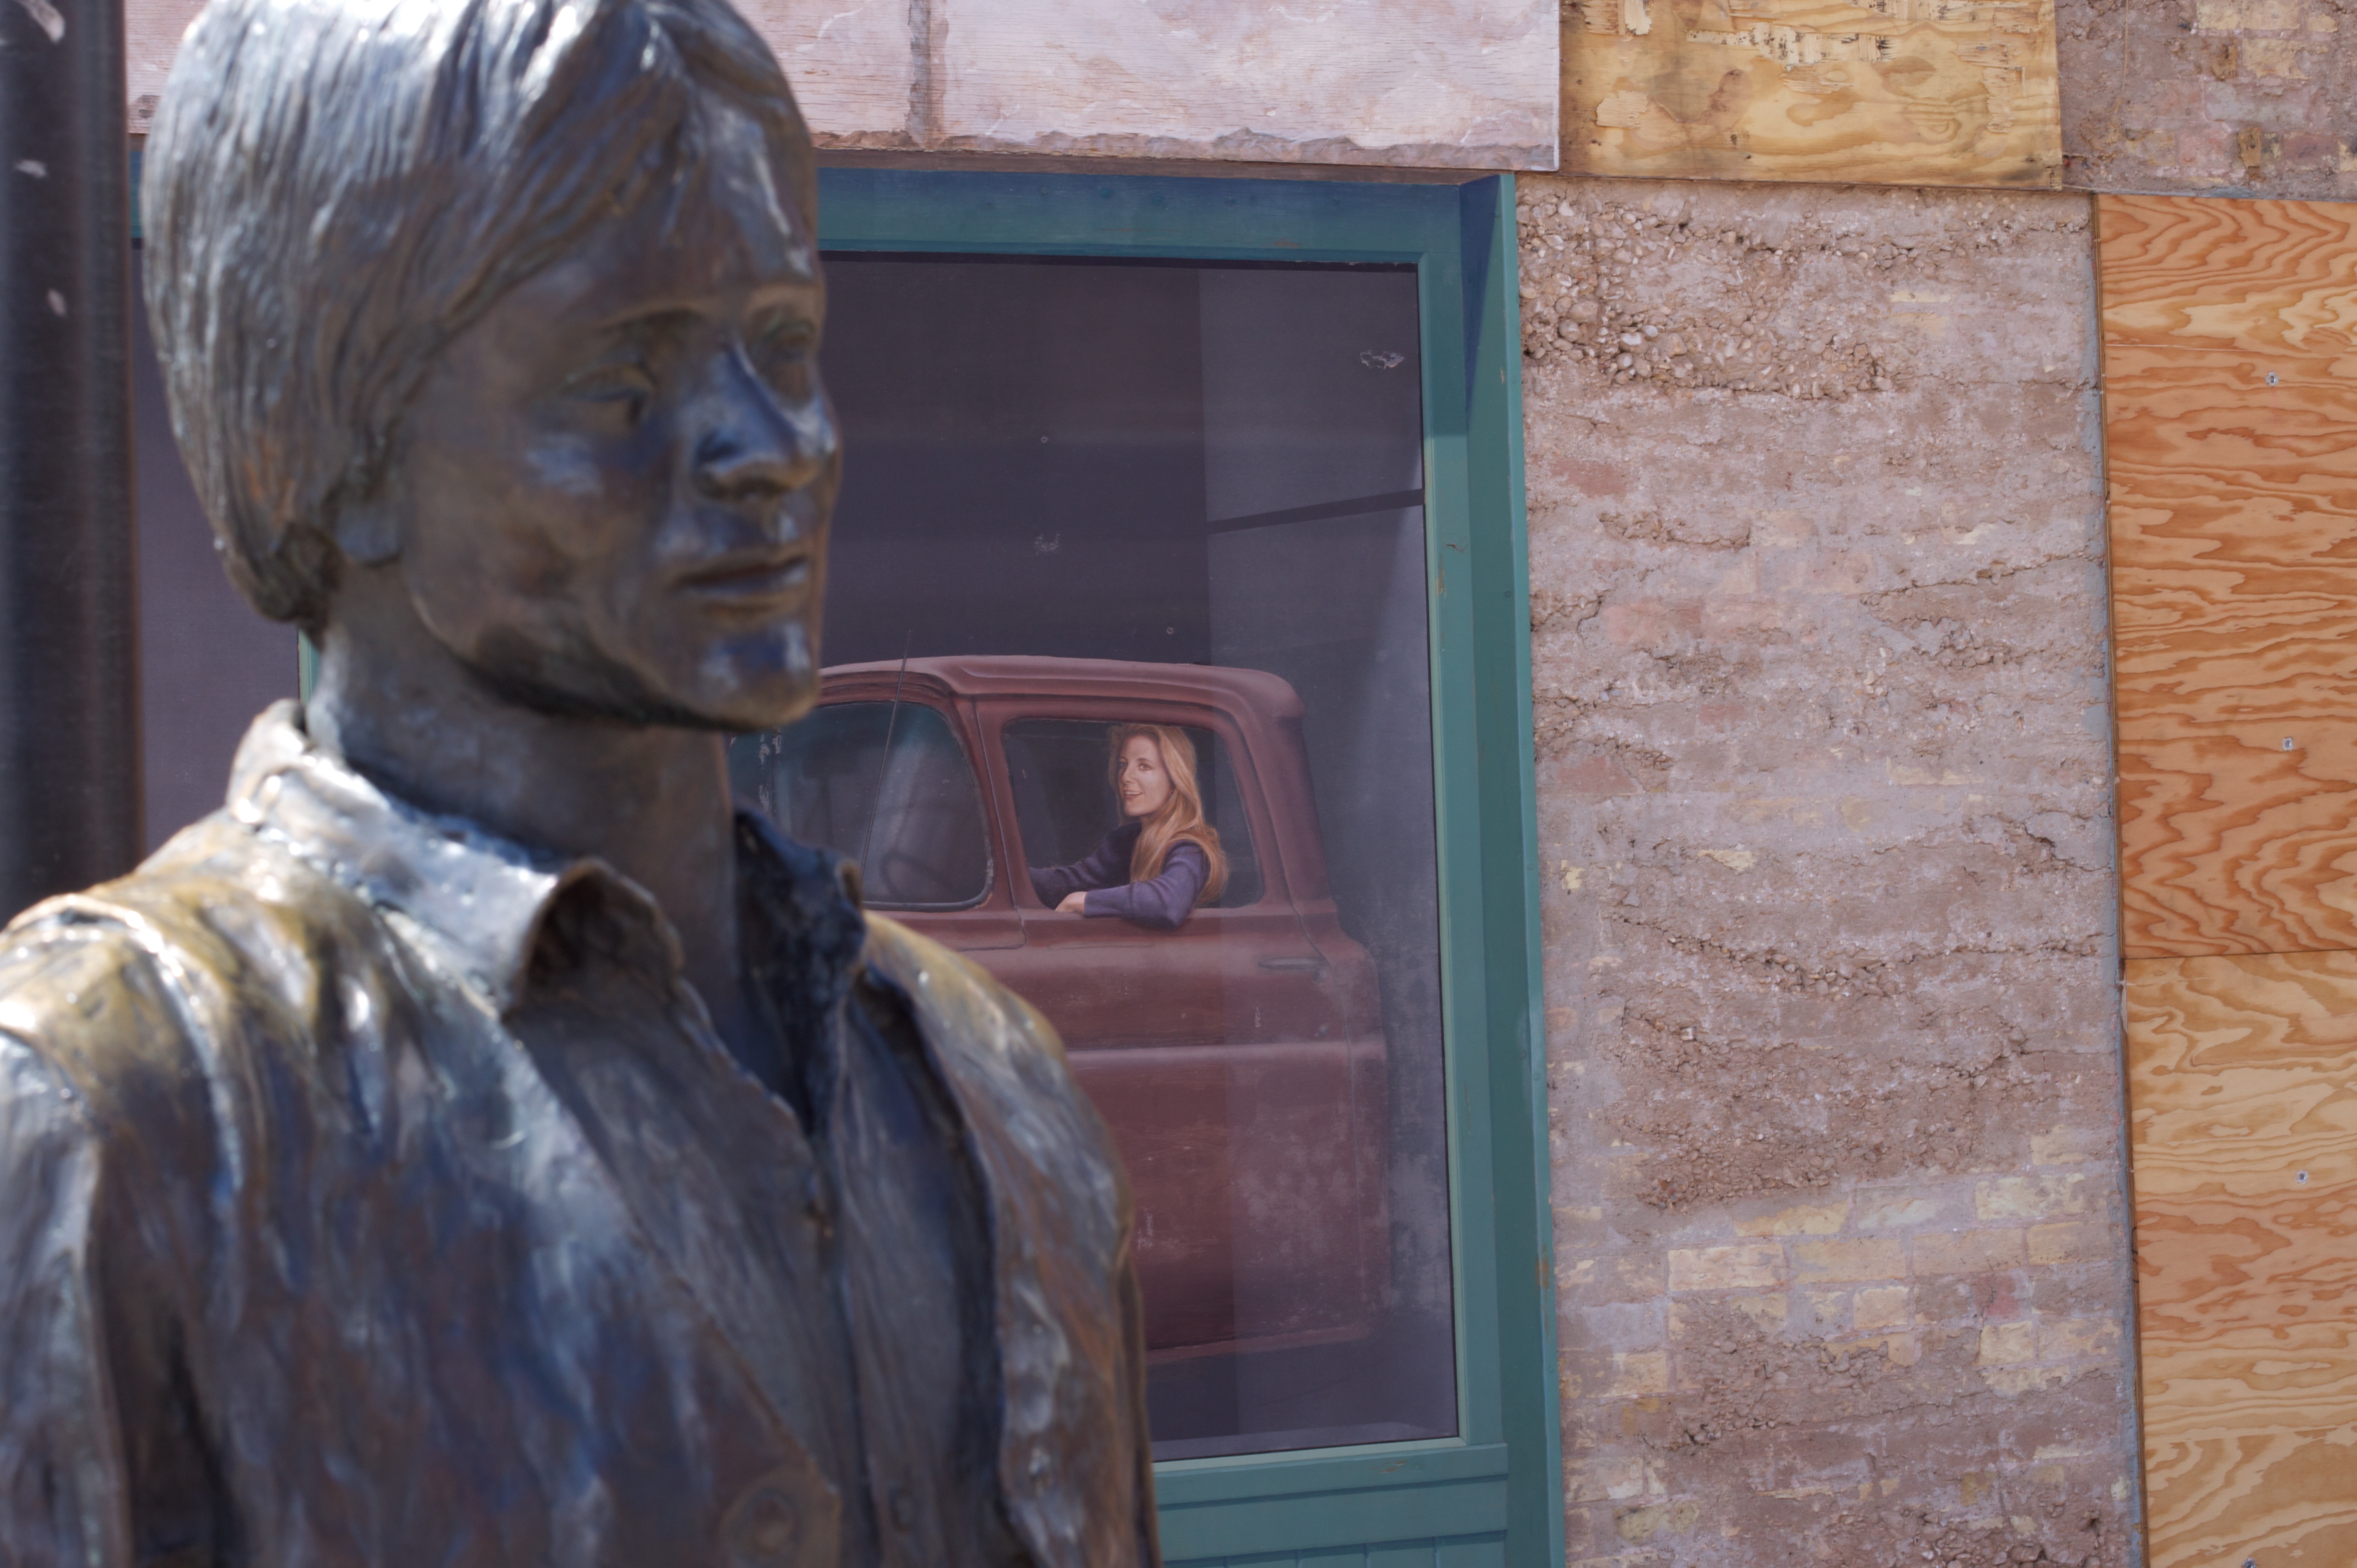
wood, monument, statue, color, blue, sculpture, art, carving, winslow, ancient history